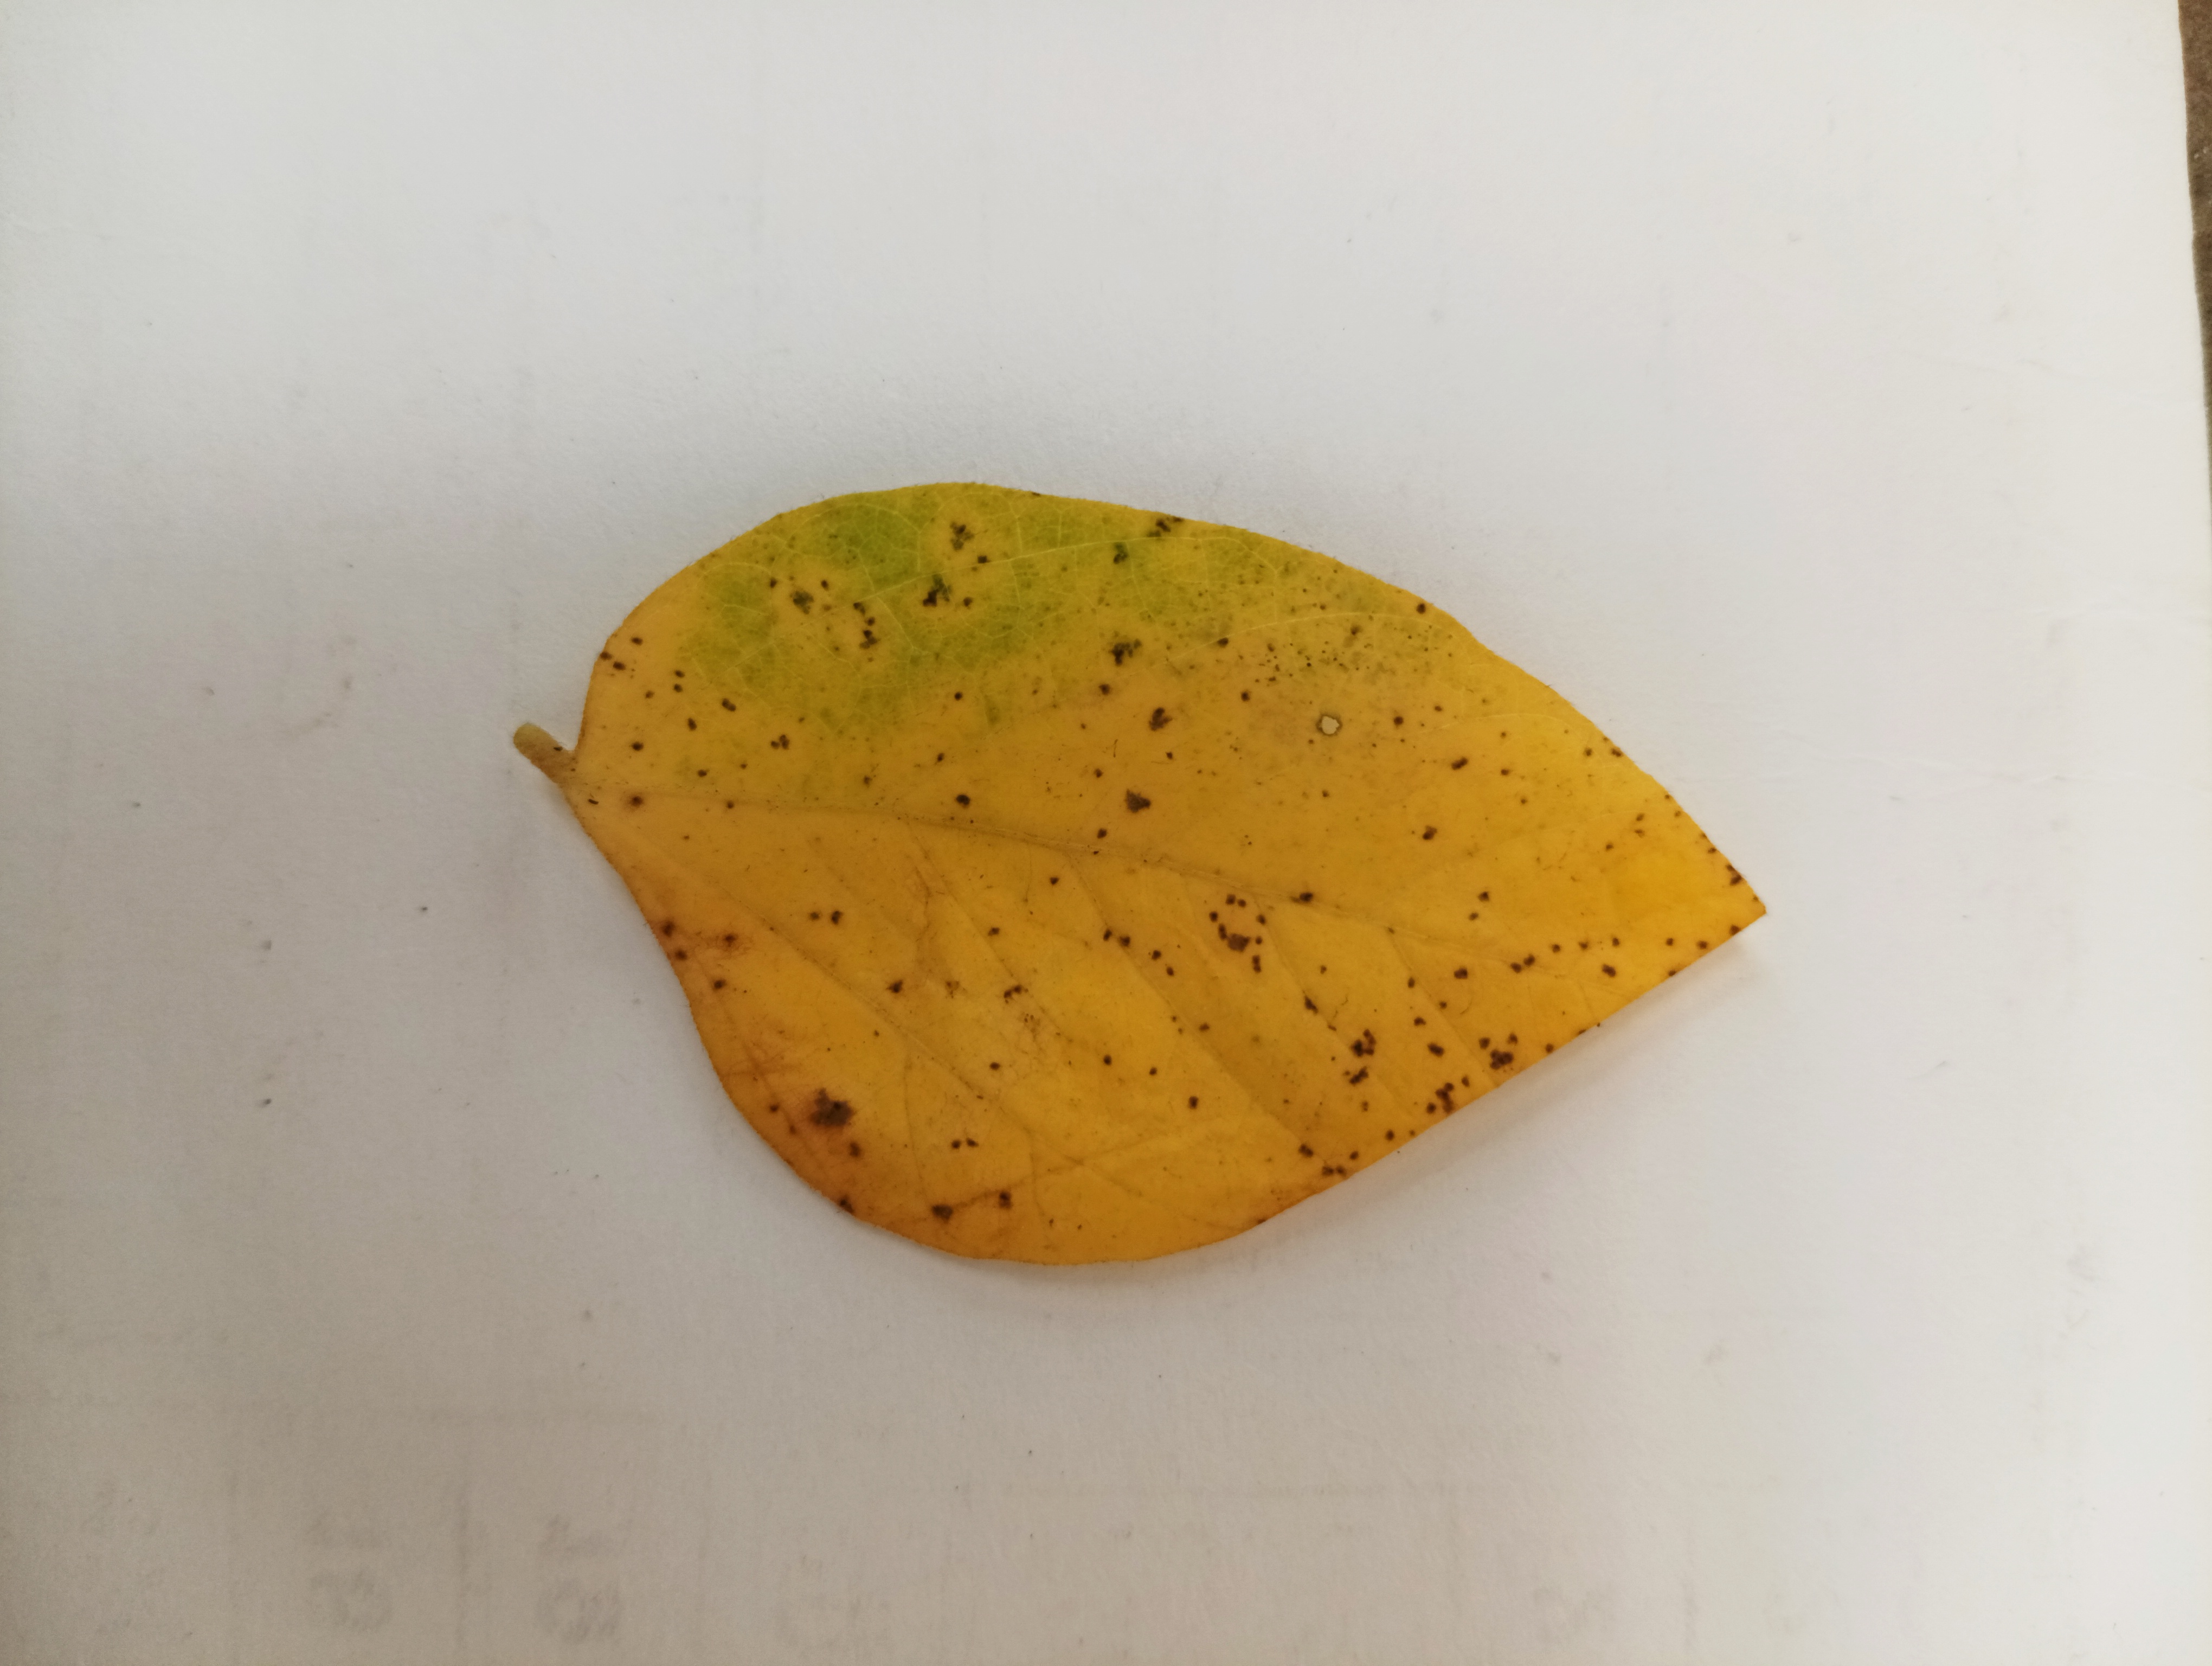
Label: Septoria_Brown_Spot